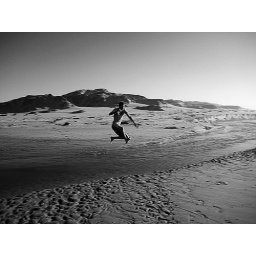
This little river flowed into the ocean near the Oceano Dunes Beach in Oceano, Ca